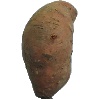
Label: potato_sweet